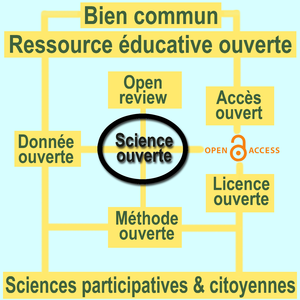
Positionnement de la notion de Science ouverte par rapport à des sujets connexes (Open data
La science ouverte est un mouvement qui cherche à rendre la recherche scientifique et les données qu'elle produit accessibles à tous et dans tous les niveaux de la société.